Jannik Sinner career statistics

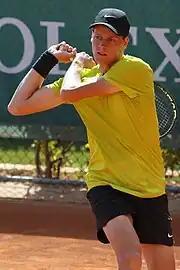
Sinner at the 2023 Monte-Carlo Masters.

"Current through the 2025 Wimbledon Championships"